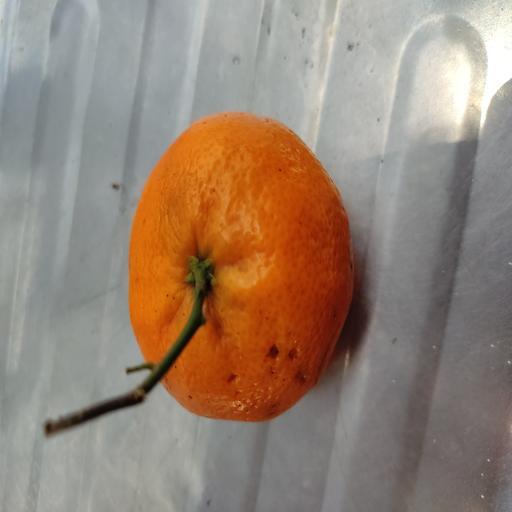
Crop type: Orange